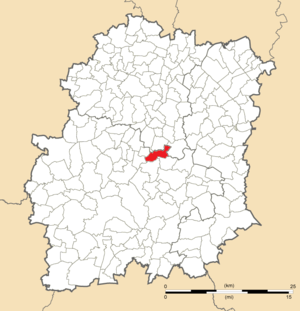
Carte de position de Lardy en Essonne (91)
Lardy est une commune française située à trente-huit kilomètres au sud-ouest de Paris dans le département de l'Essonne en région d'Île-de-France.